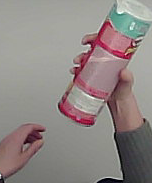
Product: pringles_original